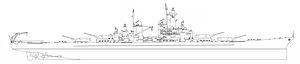
La classe Montana était une classe de cuirassés de la Marine américaine destinée à remplacer la classe Iowa en étant plus lente mais mieux blindée et armée. Cinq navires furent commandés pendant la Seconde Guerre mondiale mais leur construction fut retardée puis annulée en faveur de la classe de porte-avions Essex.